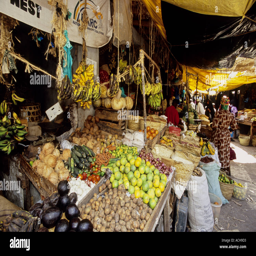
the market historic town founded by traders